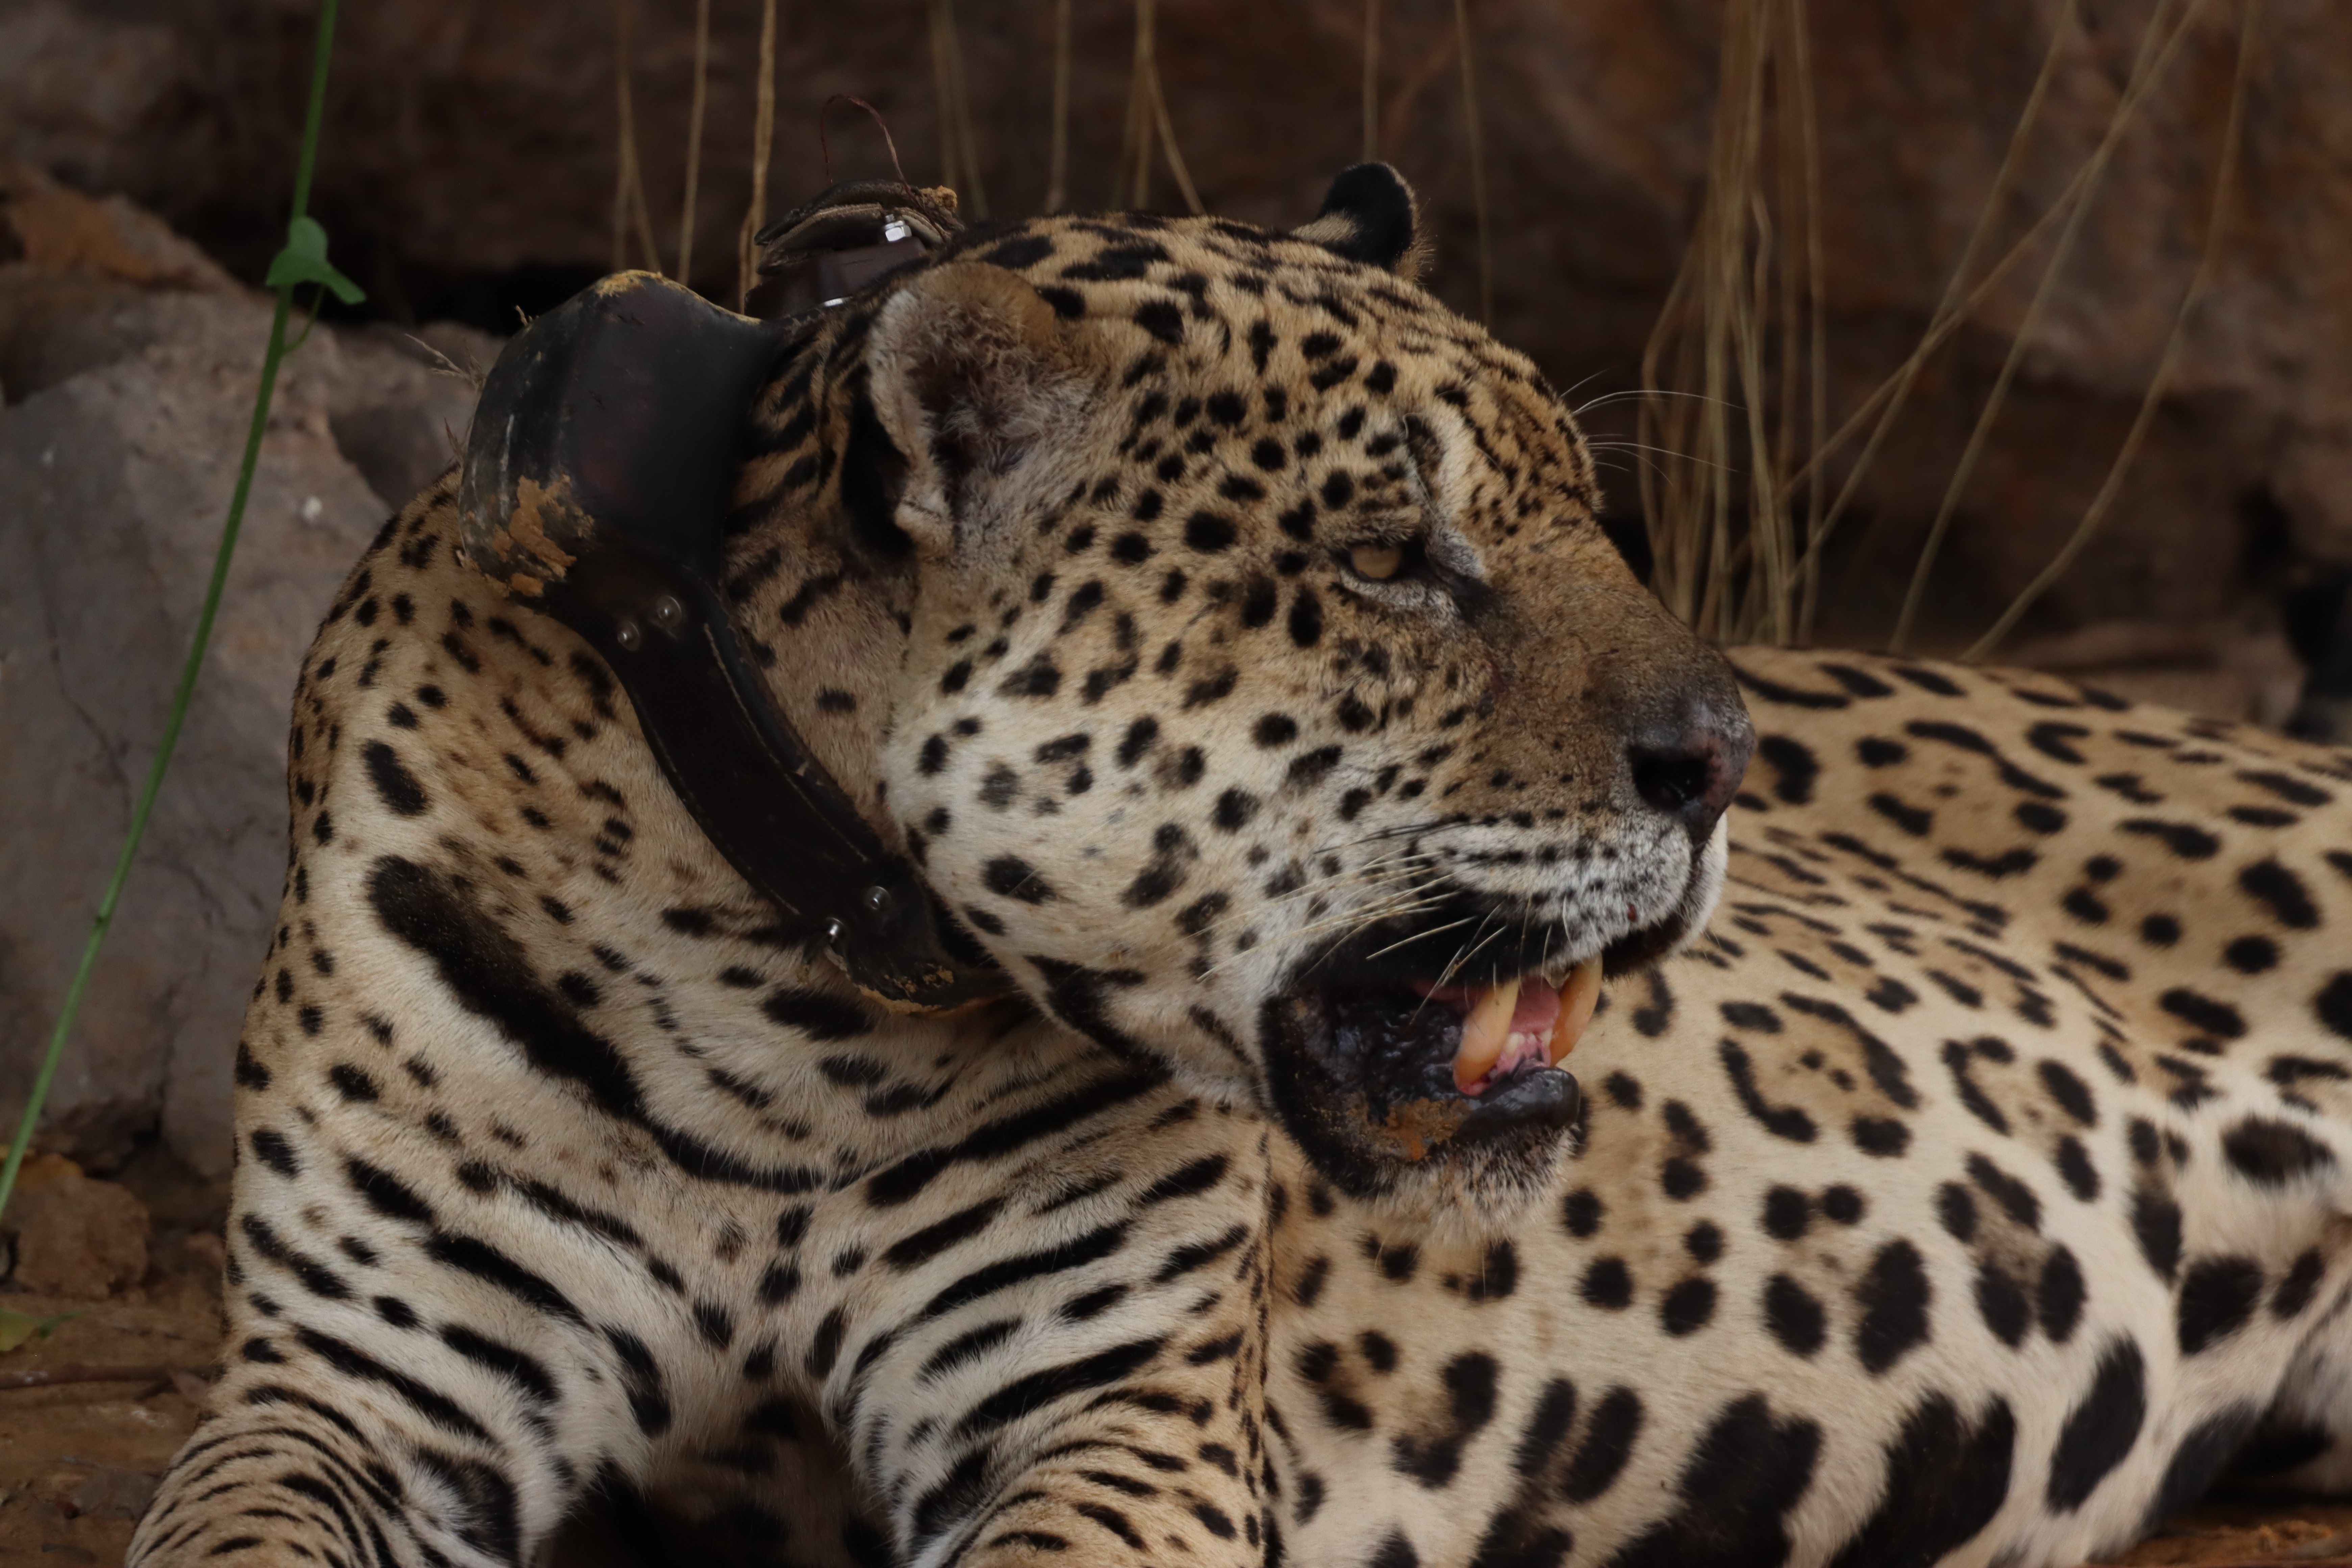
Jaguar: Ousado